Second Union School

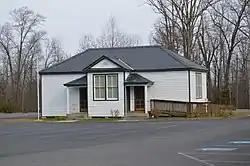
Front and southern side

The Second Union School is a historic Rosenwald school building for African-American children located near Fife, in western Goochland County, Virginia. It was built in 1918, as a two-teacher school, near Second Union Baptist Church, which had been founded in 1865 as an independent black congregation.